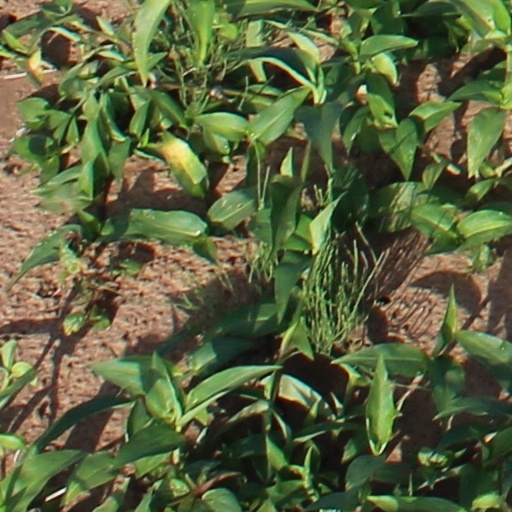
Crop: wheat